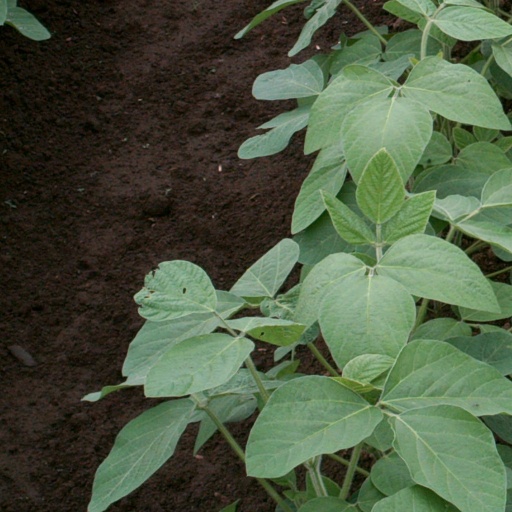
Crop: soybean